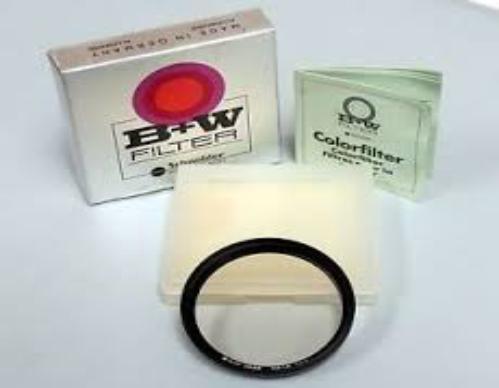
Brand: BW Filterfabrik
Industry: Necessities